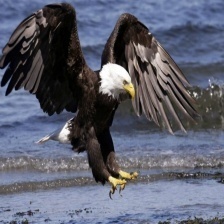
Species: BALD EAGLE
Scientific name: HALIAEETUS LEUCOCEPHALUS